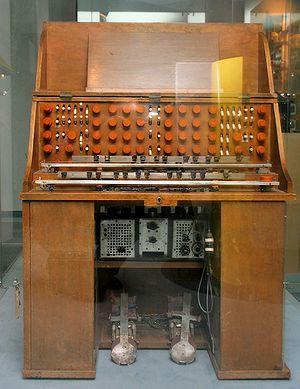
Le trautonium est un instrument de musique électronique monodique, créé vers 1929 par Friedrich Trautwein à Berlin. Ce dernier fut bientôt rejoint par Oskar Sala, qui poursuivit le développement de son invention jusqu'à sa mort en 2002.
Friedrich Trautwein est un pionnier de la musique électronique en Allemagne.
Un électrophone est un instrument de musique dans lequel le son est généré au moyen d'un circuit électrique ou d'un dispositif électromagnetique.